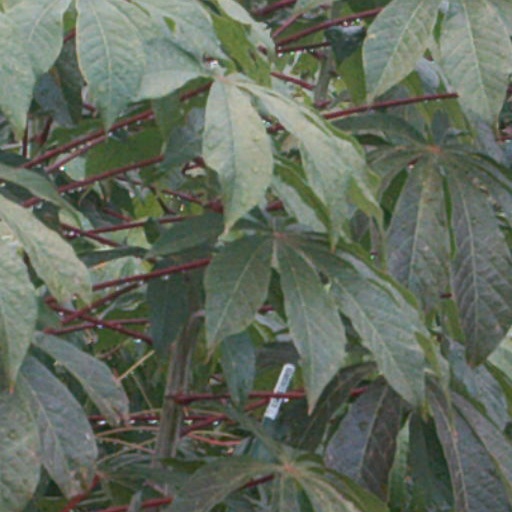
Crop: cassava